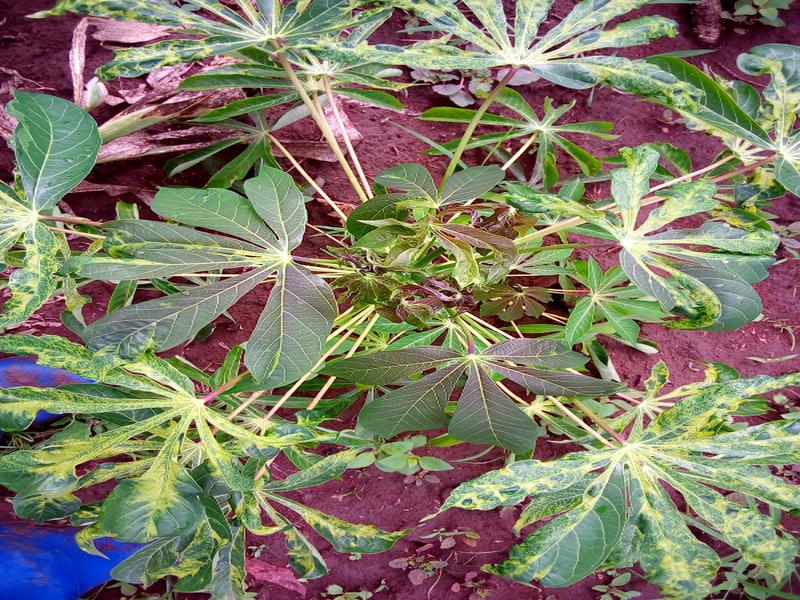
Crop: cassava
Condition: mosaic_disease